Circle dance

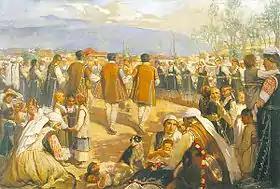
A shop "horo" of Bulgaria

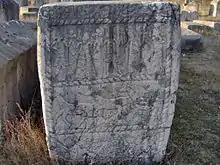
Stecak from Radimlja, Hercegovina showing linked figures

Circle dance, or chain dance, is a style of social dance done in a circle, semicircle or a curved line to musical accompaniment, such as rhythm instruments and singing, and is a type of dance where anyone can join in without the need of partners. Unlike line dancing, circle dancers are in physical contact with each other; the connection is made by hand-to-hand, finger-to-finger or hands-on-shoulders, where they follow the leader around the dance floor. Ranging from gentle to energetic, the dance can be an uplifting group experience or part of a meditation.